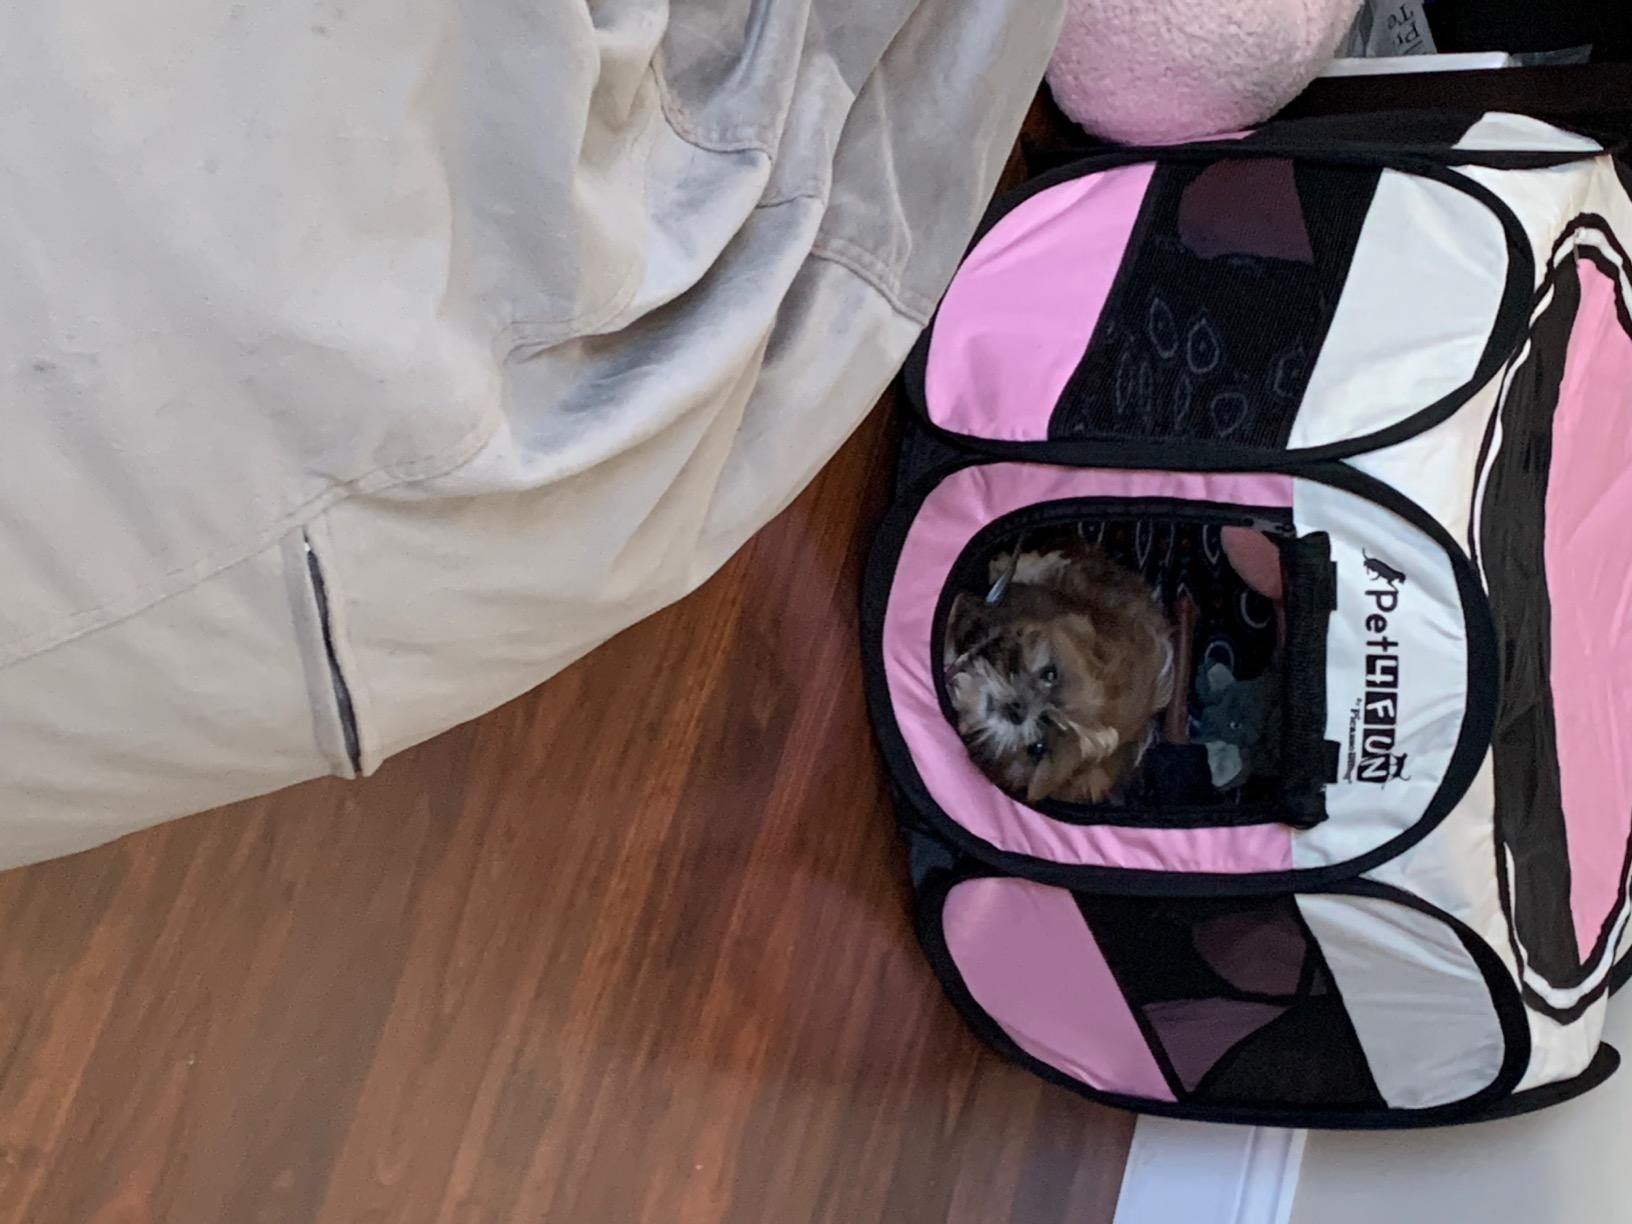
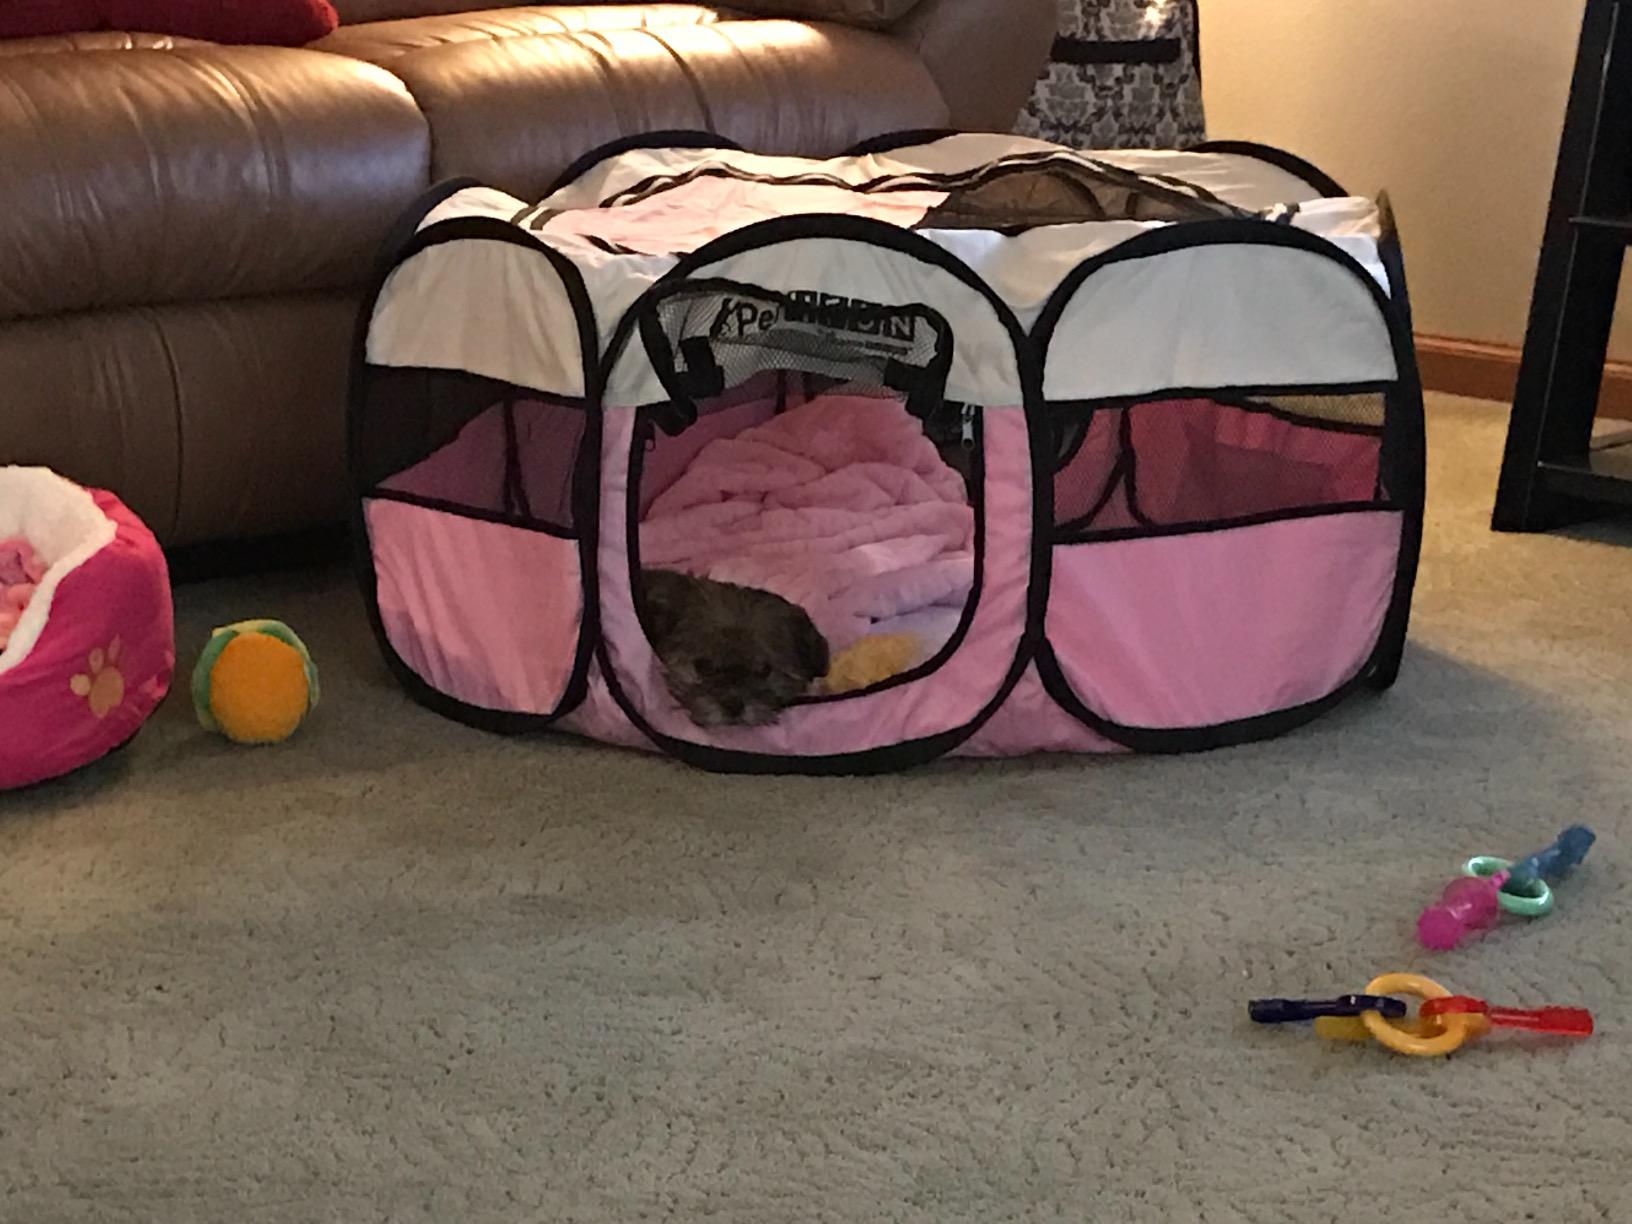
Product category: items_kennel
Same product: yes